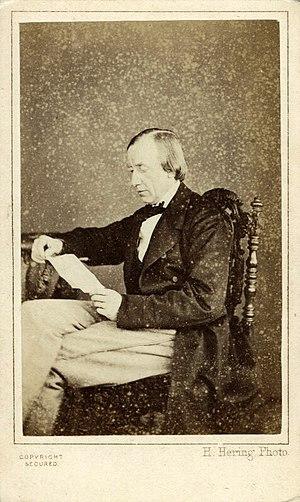
Photograph by Henry Hering
Henry Hering était un photographe portraitiste à la mode, installé à Londres au milieu du XIXᵉ siècle. Aujourd'hui Henry Hering est plus connu pour être un précurseur dans la photographie médicale avec son travail de portraitiste qui enregistrait l'état physique des patients « avant » et « après » leur traitement dans l'asile d'aliénés du Bethlem Royal Hospital dans la banlieue de Londres.